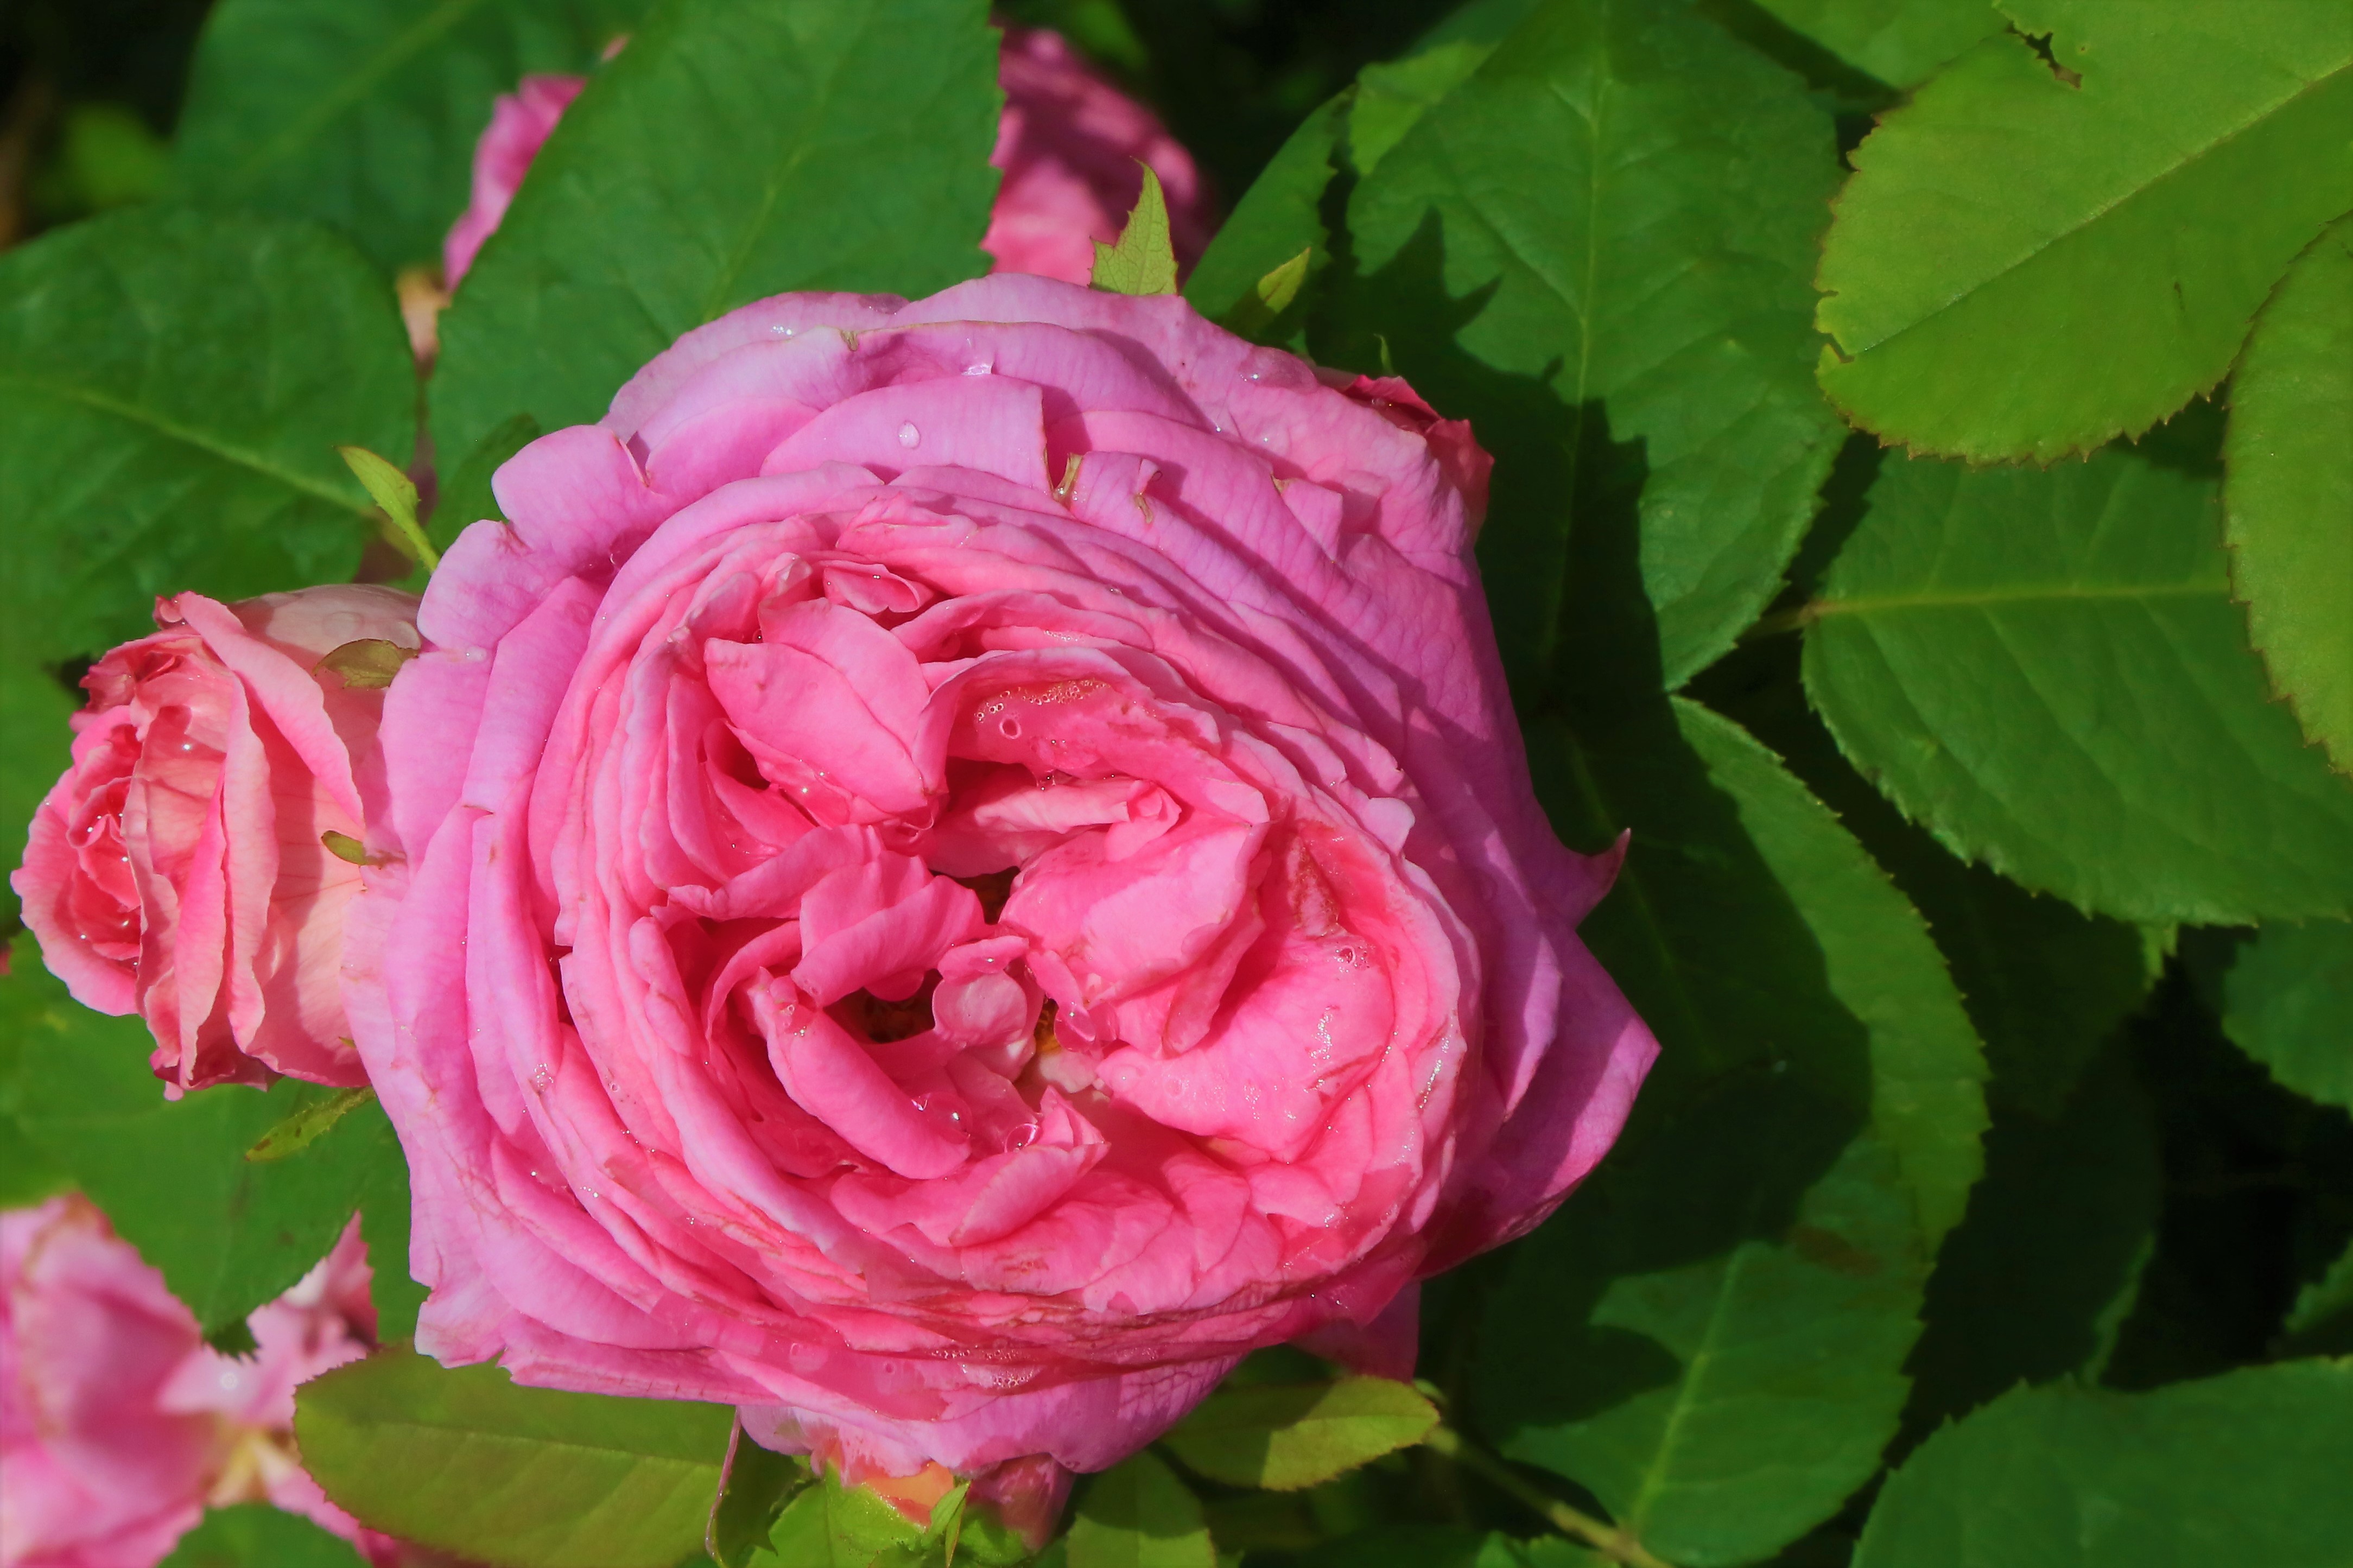
rose, flower, spring, nature, land, beautiful, colorful, flowering plant, garden roses, rosa centifolia, pink, petal, floribunda, plant, rose family, Hybrid tea rose, Julia child rose, rose order, botany, china rose, rosa wichuraiana, rosa gallica, shrub, camellia, common peony, japanese camellia, annual plant, plant stem, perennial plant